Assisi Cathedral

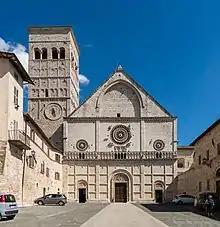
Assisi Cathedral.

Assisi Cathedral (or simply "Cattedrale di Assisi"), dedicated to Saint Rufinus, is a major church in Assisi, Italy. This imposing cathedral, built in the Romanesque style of Umbria, is the third church constructed on the same site to house the relics of Bishop Rufinus, who was martyred in the 3rd century.